Gates of Baghdad

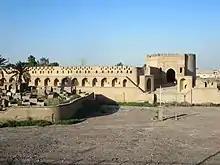
Bab Al-Wastani, 2016.

The gates of Baghdad are the several "bab", meaning gate in Arabic, connected by walls surrounding the city of Baghdad. The gates and the walls were designed to protect the city from foreign incursions. Some of the components date back to the Abbasid era, while others were preserved and renovated during the Ottoman era.